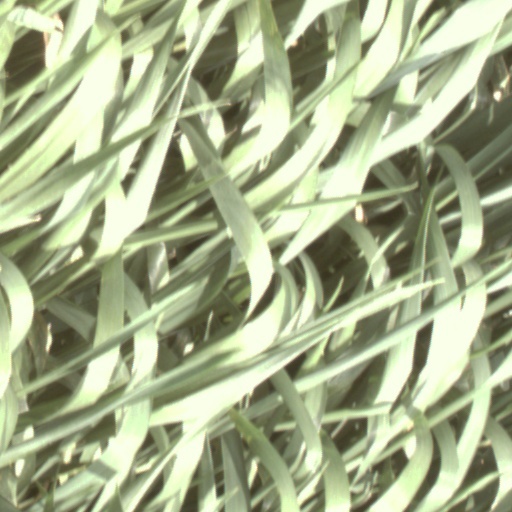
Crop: wheat